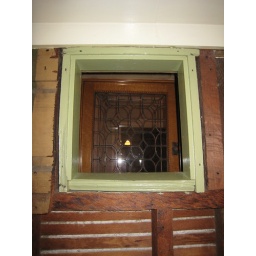
One out of the 1,257 windows in the house